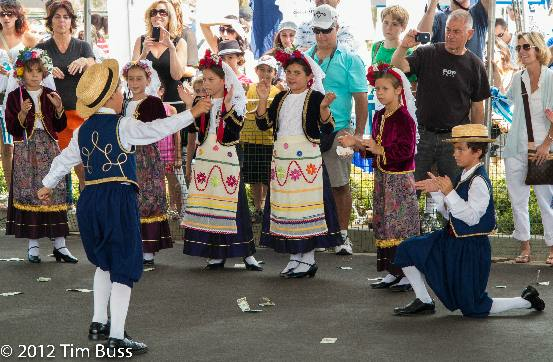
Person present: Yes